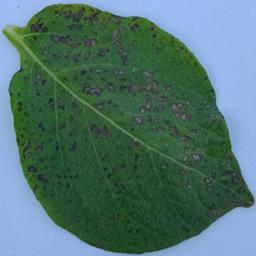
Etiqueta: Tizon_Temprano